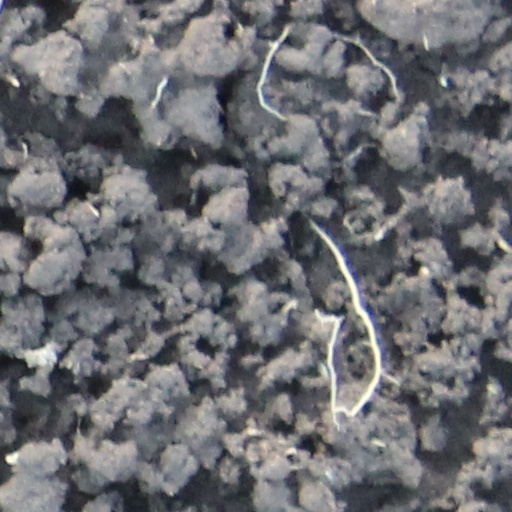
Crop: wheat